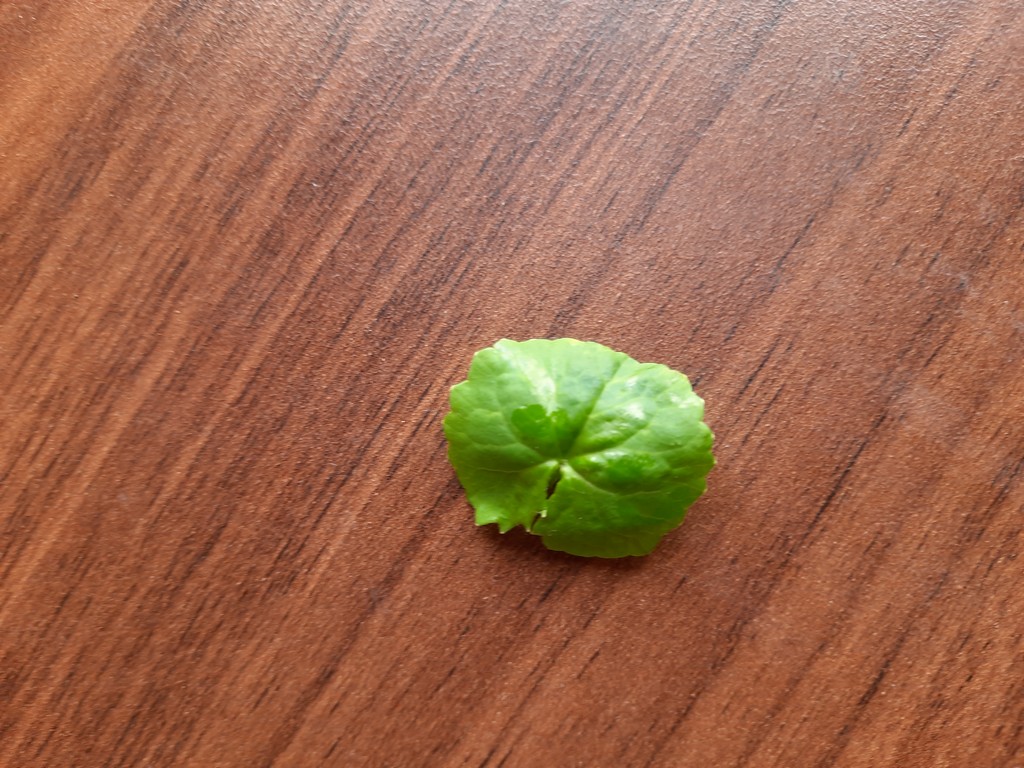
Label: Healthy